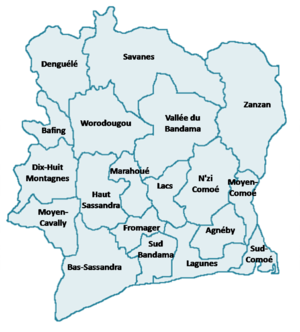
Les districts de Côte d'Ivoire sont le premier niveau d'administration des subdivisions du pays. Les districts ont été créés en 2011 dans un effort visant à décentraliser l'état, mais, dans la pratique, la plupart d'entre eux n'ont pas encore commencé à fonctionner en tant qu'entités gouvernementales.